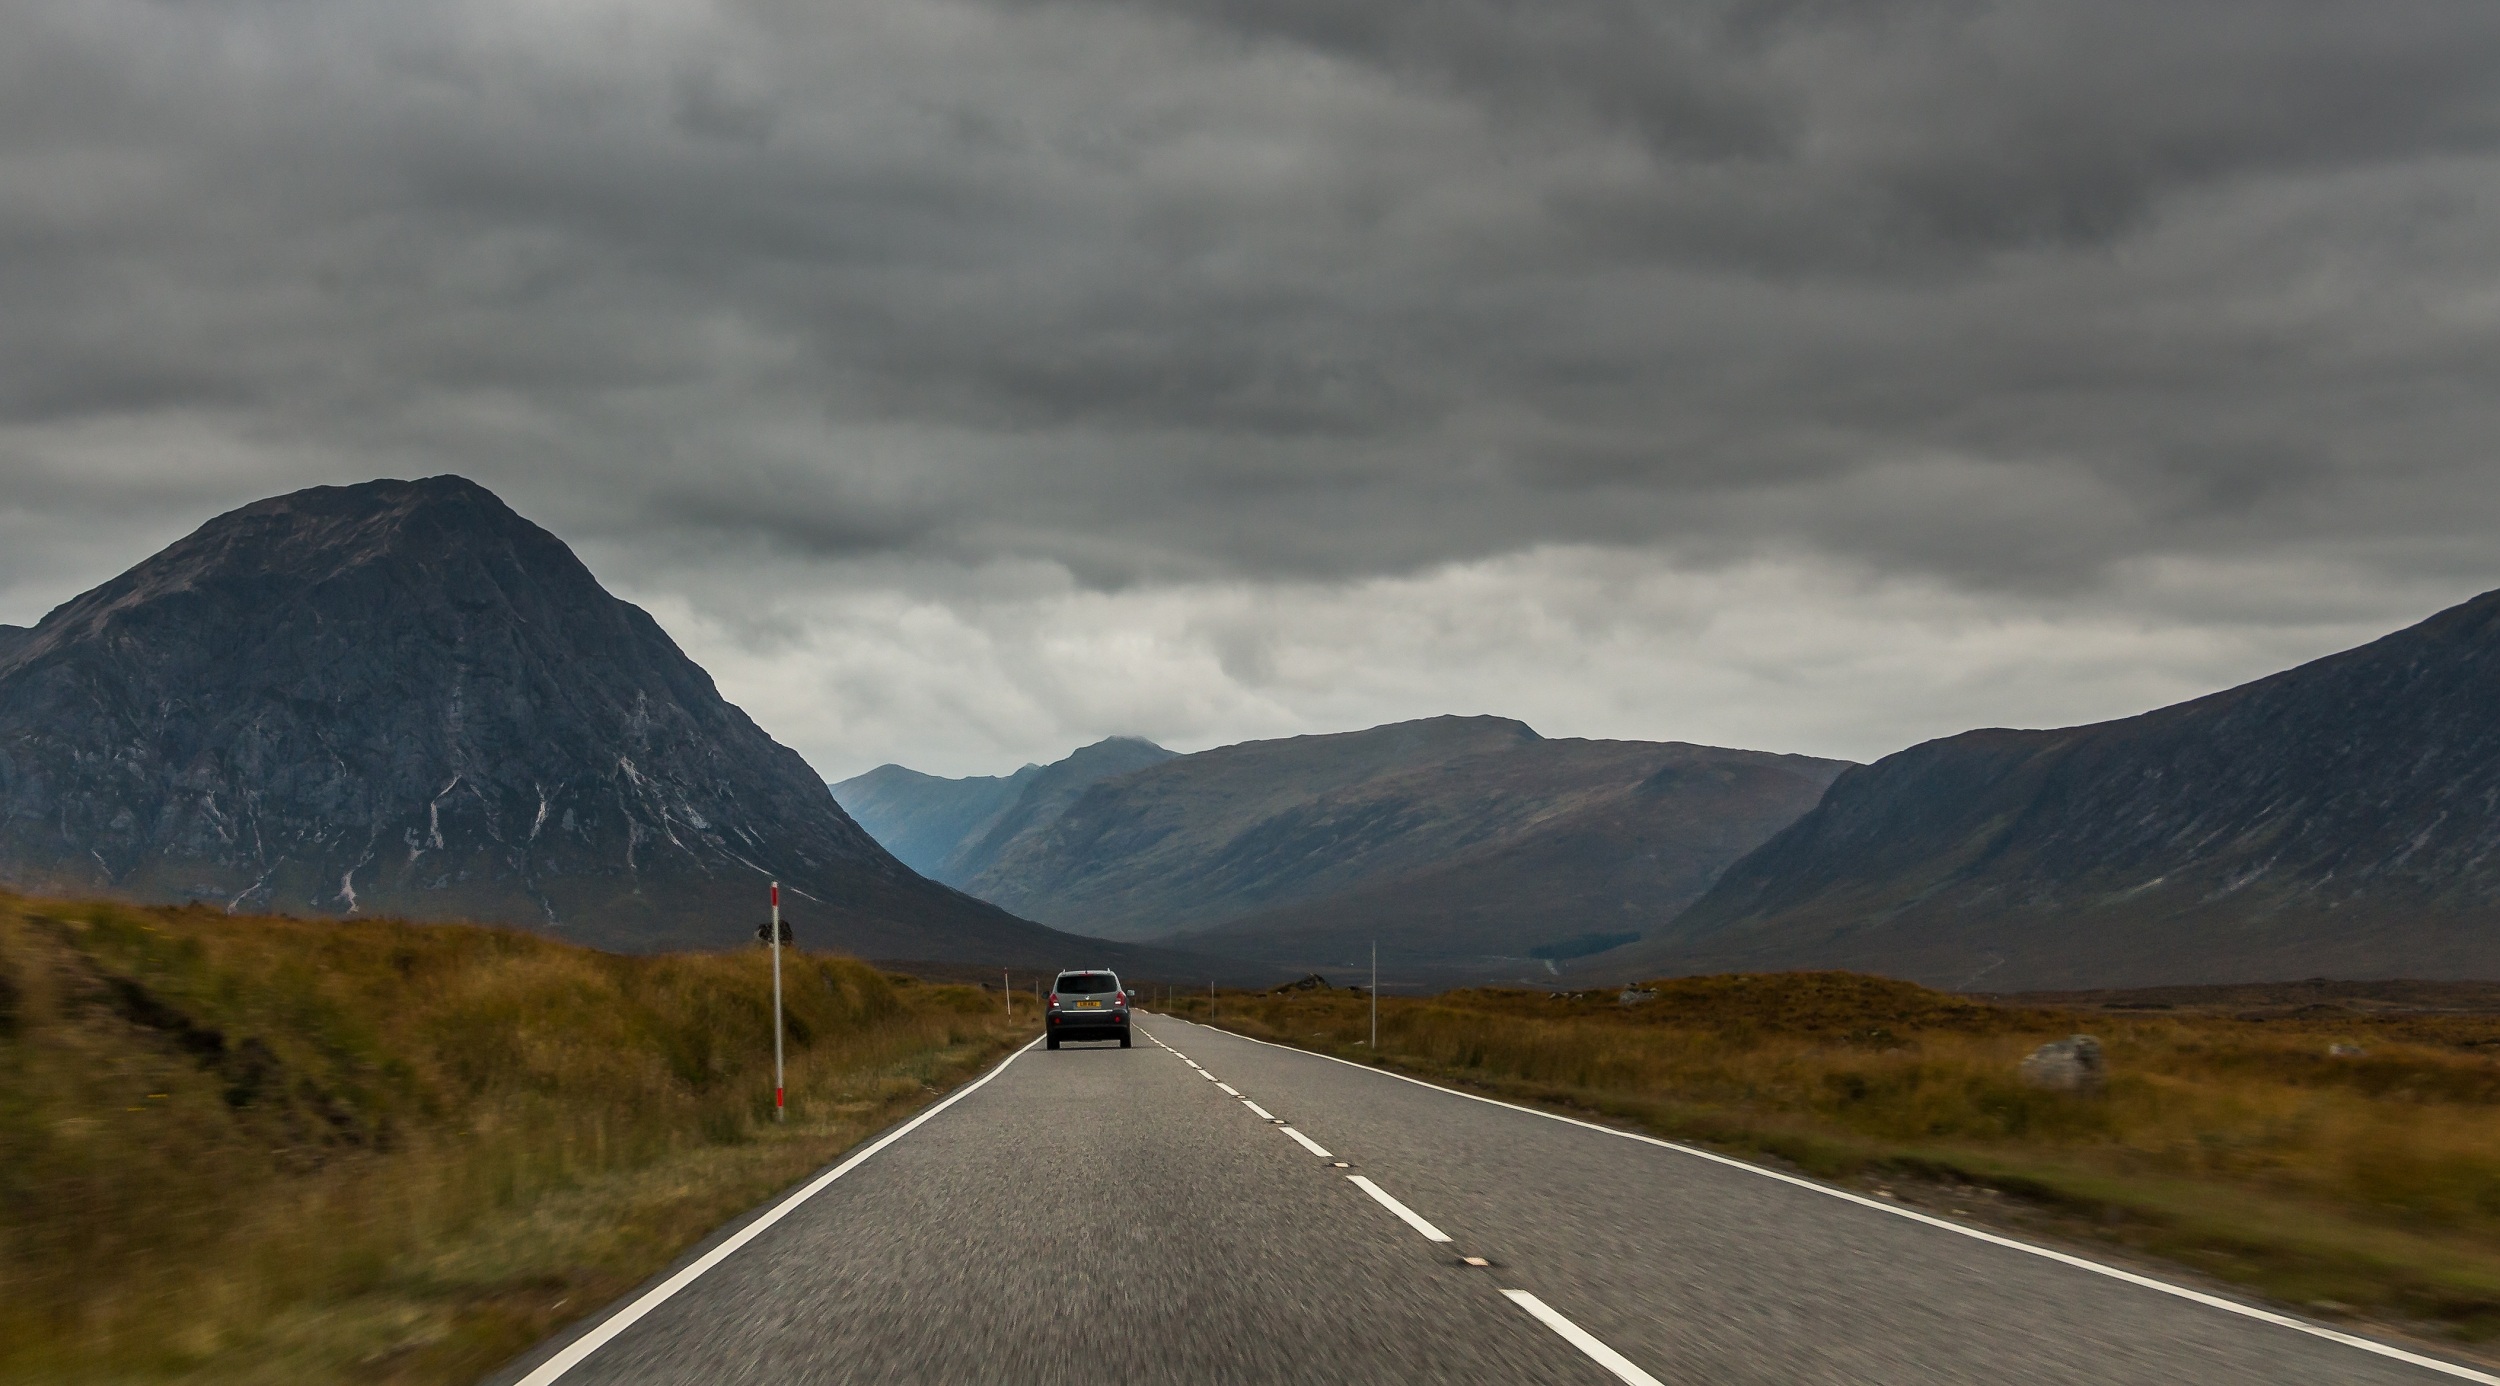
landscape, nature, path, horizon, mountain, cloud, road, car, hill, highway, mountain range, country, ride, highland, dough, ridge, road trip, mountains, alps, infrastructure, plateau, scotland, fell, loch, glencoe, the sky, landform, mountain pass, atmospheric phenomenon, mountainous landforms, by car, glencoe scotland